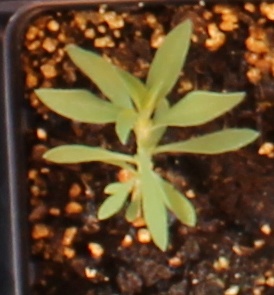
Label: Kochia